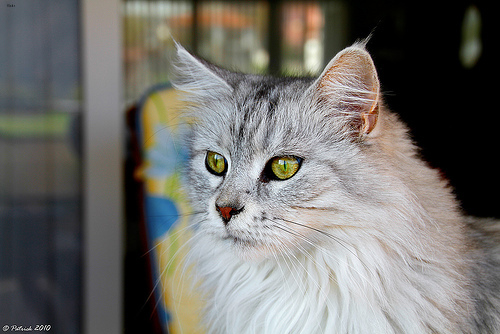
Breed: maine coon